Draketown, Georgia

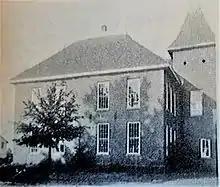
Draketown Baptist Institute

Drawn by the school and the doctors in Draketown, many people moved to the area. There was a cotton gin and a gristmill run by Calvin Cissero "Cal" Bishop, a blacksmith shop run by William Morris (later by William Taylor "Dub" Eaves), and a hotel built by Will Abercombie. Draketown also had a couple of stores, including Reeves General Mercantile (owned by John Reeves) and Strickland and Rose. Oss Carroll ran a dry-goods store on a corner across the street from Dr. W.F. Goldin's house (torn down November 17, 2015).